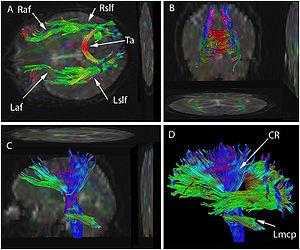
En neurosciences, la tractographie est une méthode utilisée pour mettre en évidence les voies neuronales.